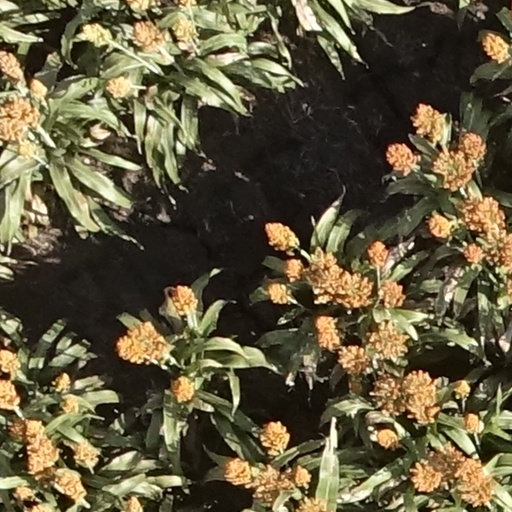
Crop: sorghum